Truganini

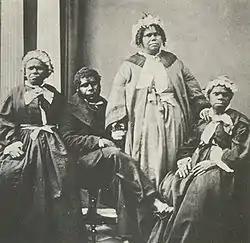
Truganini, seated right

With the completion of the removal of Aborigines from mainland Tasmania, Robinson brought his Indigenous guides to his house in Hobart for a few months of respite. During this period Truganini and Woureddy became celebrities and had their portraits painted by Thomas Bock and the sculptor Benjamin Law also created casts and busts of their profiles. However, in September 1835, they too were taken into exile at the Wybalenna Aboriginal Establishment with the other Indigenous Tasmanians.